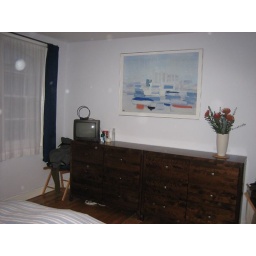
The new bedroom furniture. The pink walls went within days.